Couzinet 10

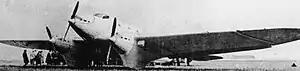

The photo is of a Couzinet 70. The Couzinet 10 is an earlier twin-engine airplane. The Couzinet 70 Arc-en-Ciel ('Rainbow') was built as a first example of the three-engined, aerodynamically refined, cantilever low wing monoplane designer René Couzinet thought offered the safest long range passenger transport, for example on the South Atlantic route. Only one was completed, though other, similar aircraft of different sizes and powers followed.